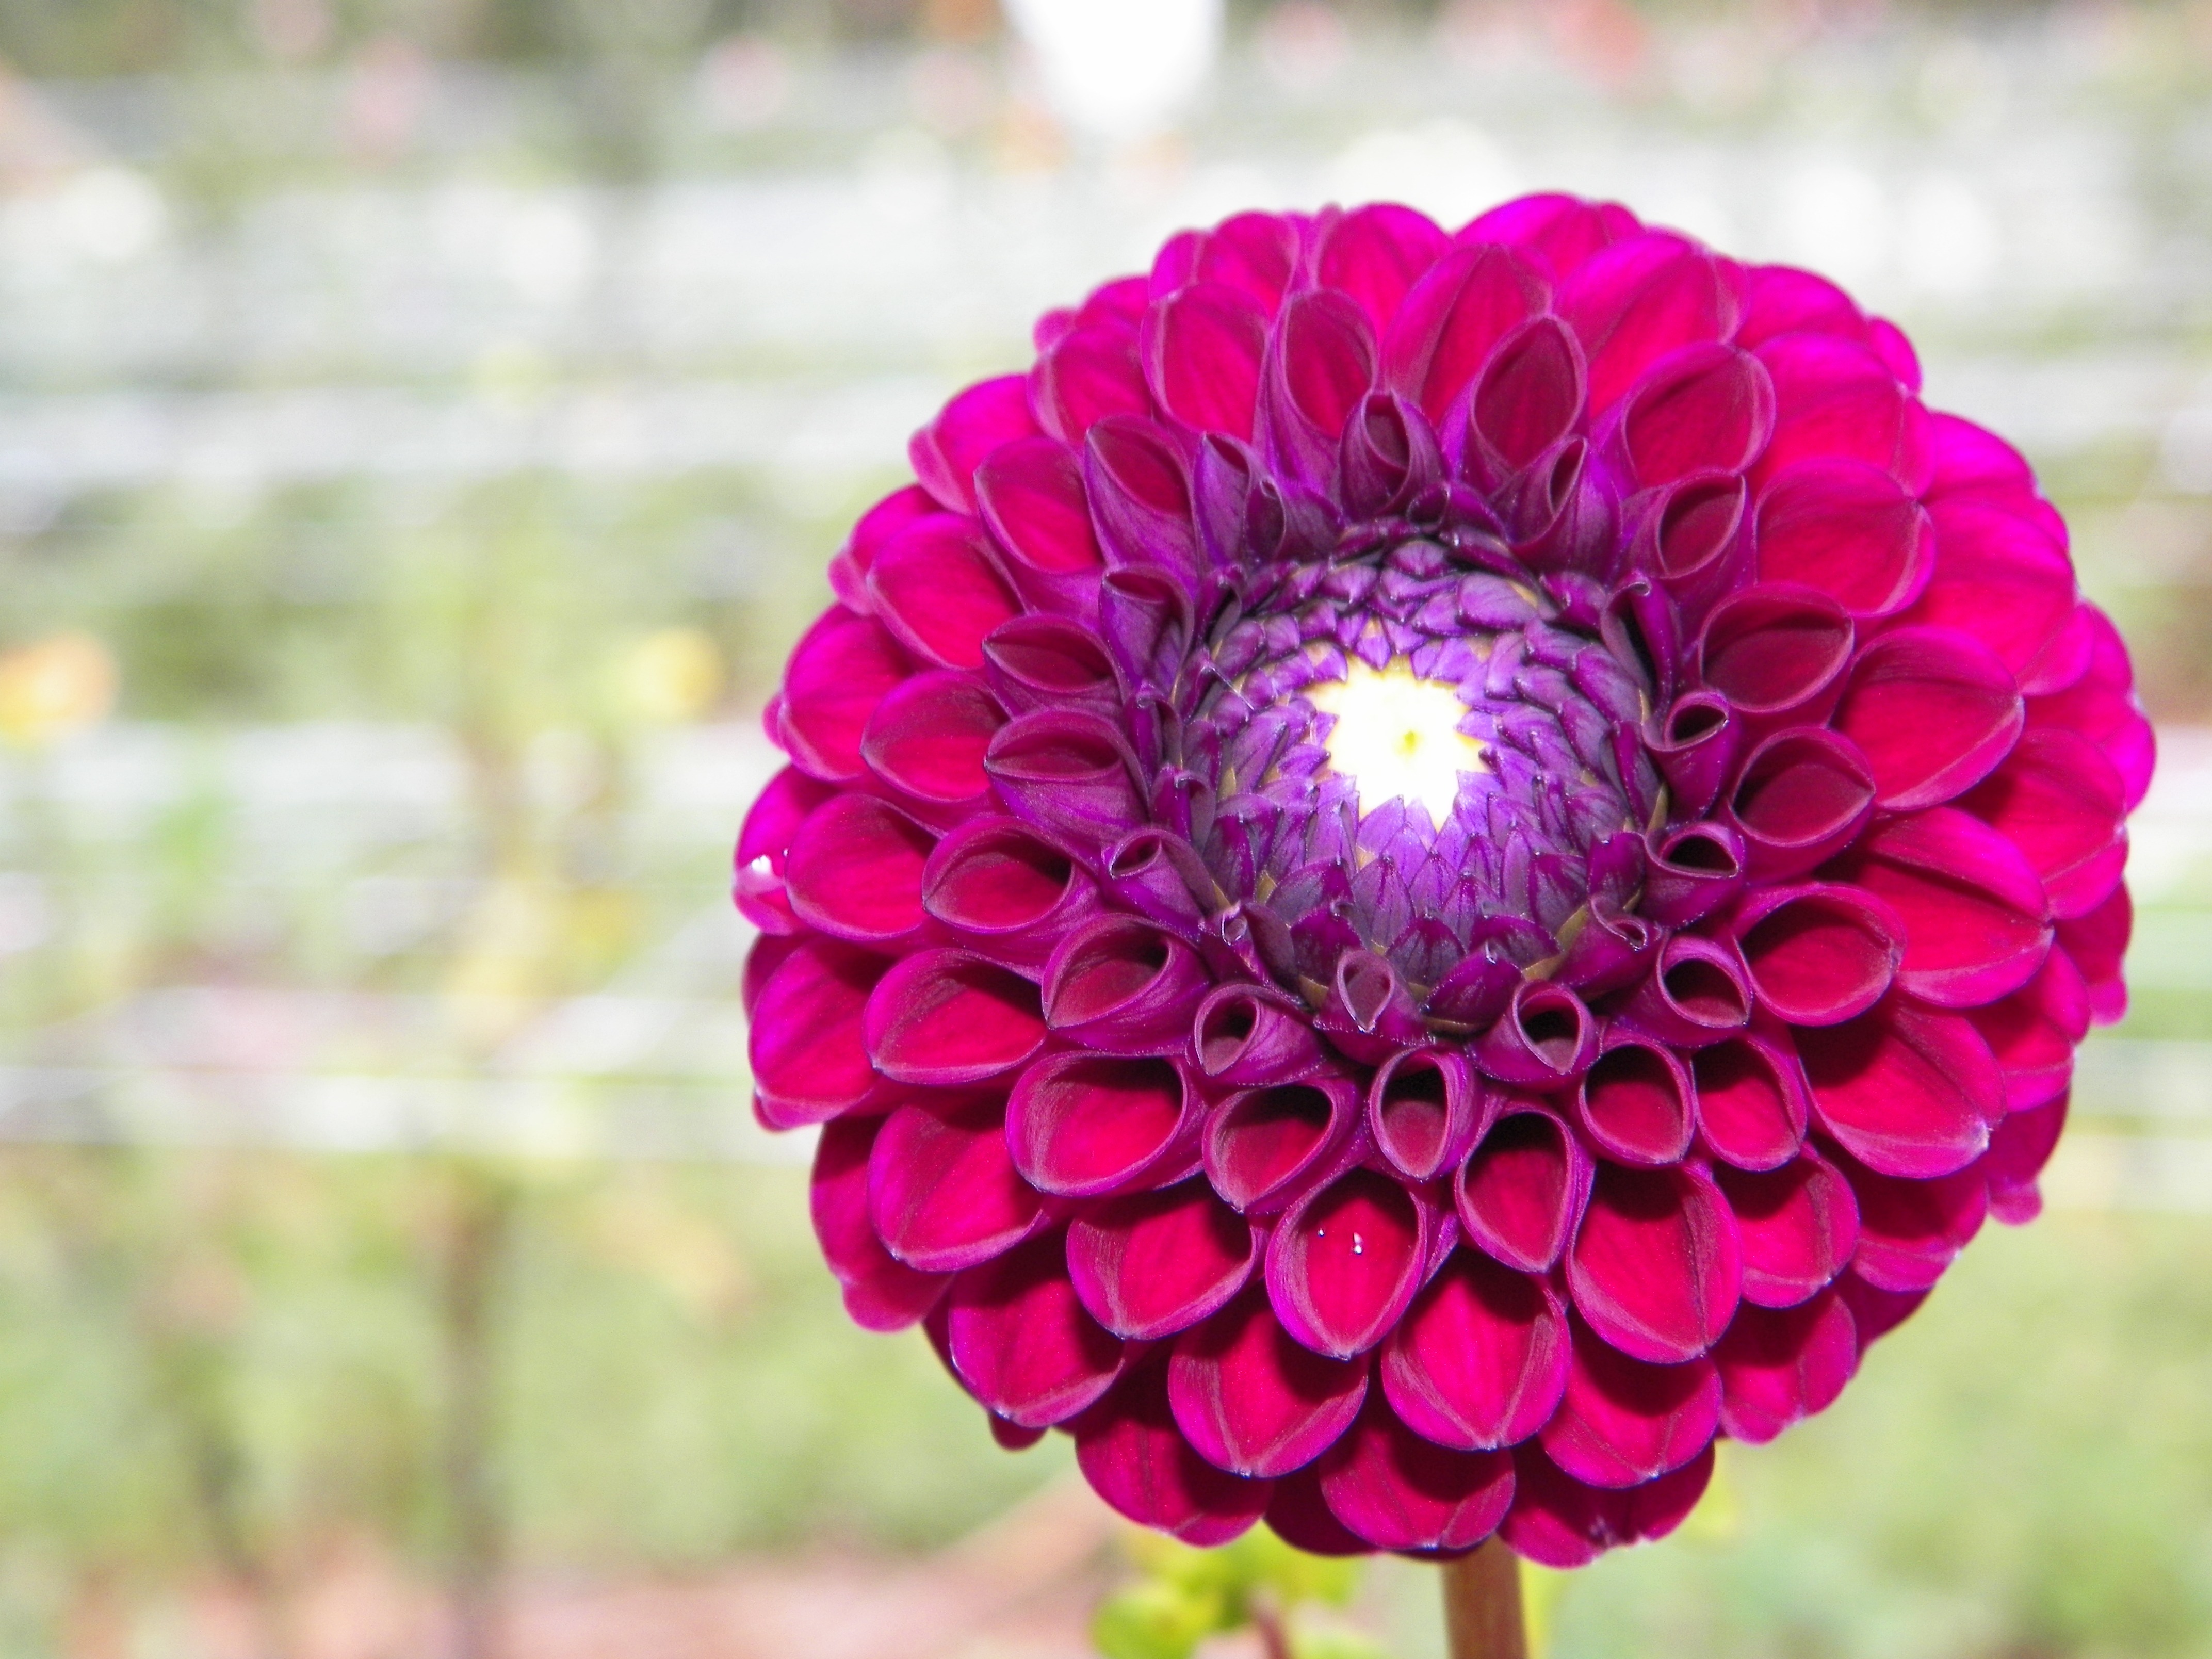
blossom, plant, flower, purple, petal, floral, botany, blooming, flora, plants, petals, zinnia, macro photography, flowering plant, daisy family, annual plant, plant stem, land plant